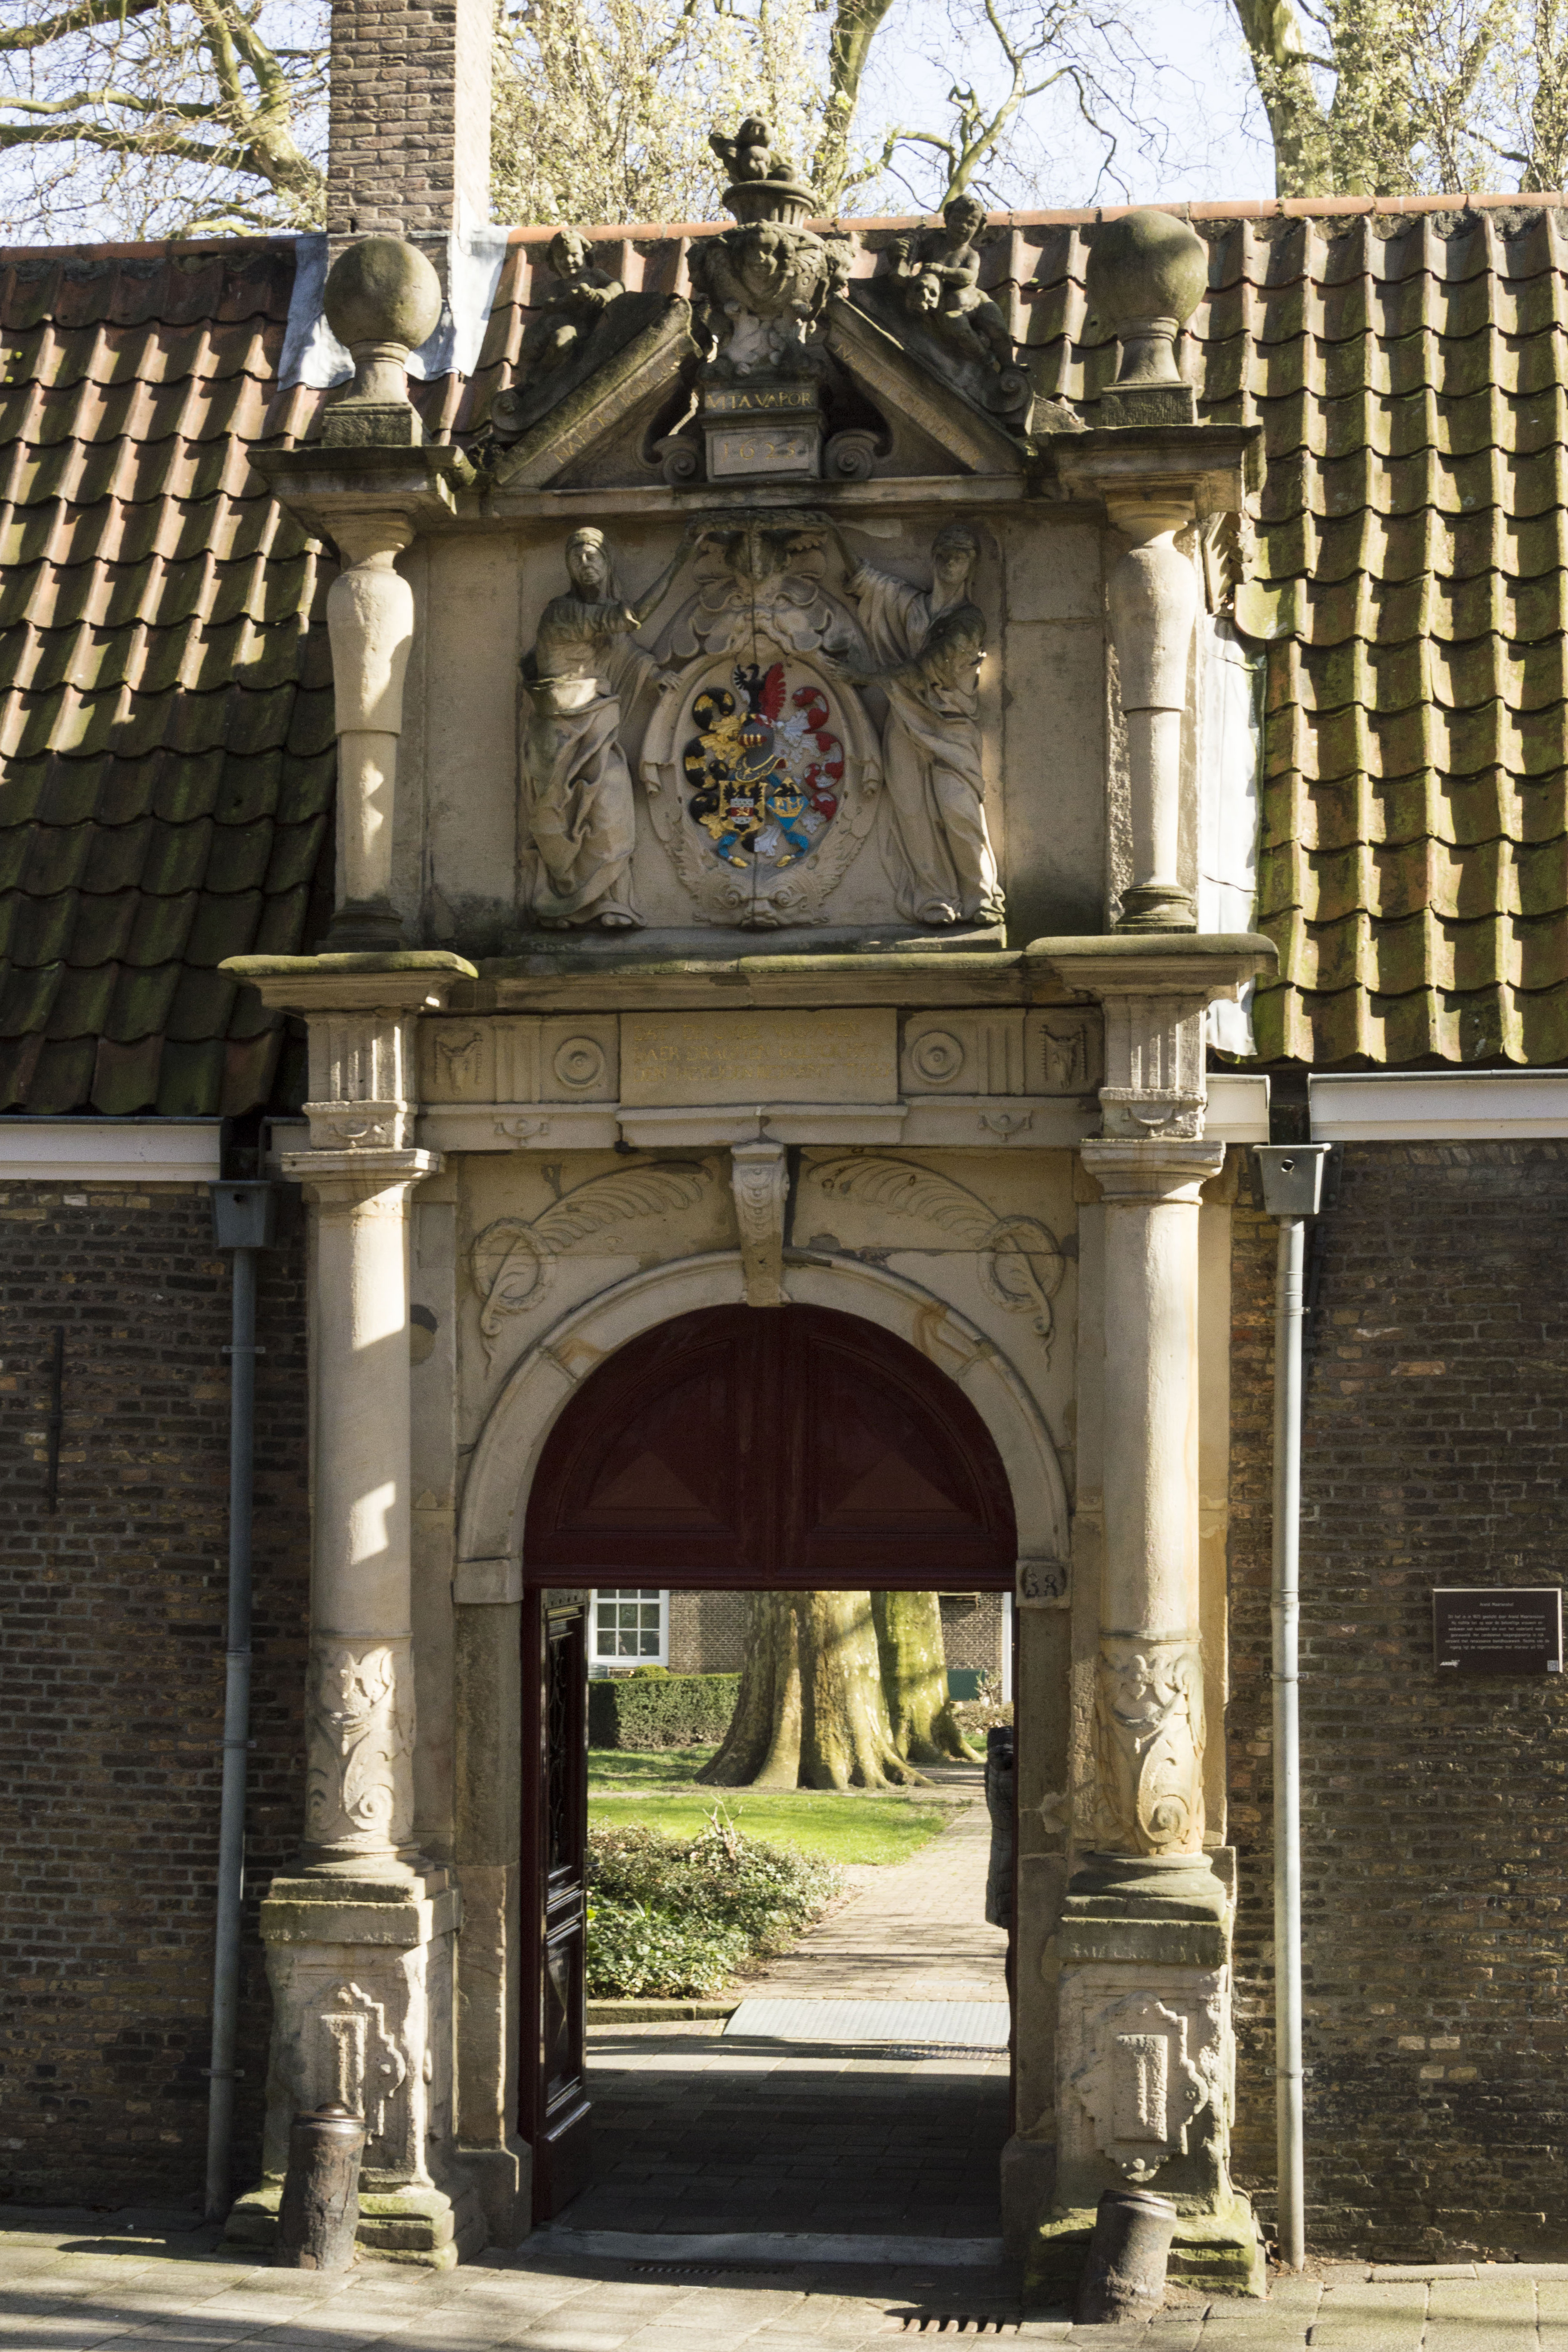
outdoor, architecture, photography, van, building, urban, photo, arch, facade, chapel, nikon, historic, place of worship, holland, nederland, netherlands, dutch, outdoorphotography, picture, photograph, shrine, synagogue, fotos, foto, fotografie, urbanphotography, geheugen, paulvandevelde, pdvandevelde, padagudaloma, landschapsfotografie, dordrecht, stadsfotografie, nederlandinfotos, historisch, stadswandeling, architectuur, pvdvfotografie, pdvandeveldedordrecht, diep, rondjedordt, dedordtevaer, dutchphotography, nederlandsefotografie, dutchphotogaraphy, totallydutch, fotografienederland, hollandsefotografie, fotografieholland, dordtmonumenteel, fotosdordrecht, fotosvandordrecht, erfgoedcentrumdiep, openmonumentendag, fotovandeweek, dordrechtmonumenteel, hof, museumstraat, ancient history, paulvandeveldedordrecht, regionaalarchiefbeeldbank, regionaalarchiefbeeldbankdiephet, arendmaartenhof